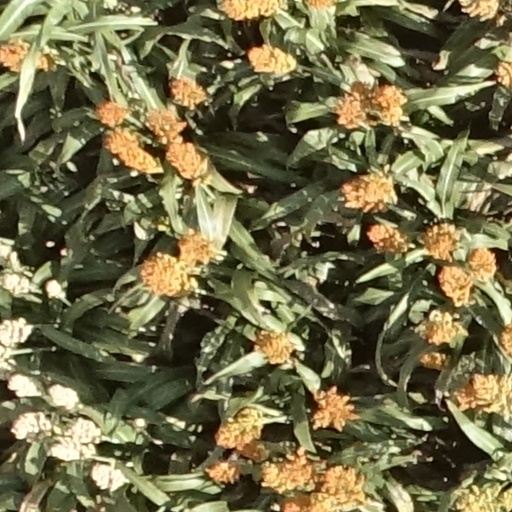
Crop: sorghum